Herbert Perrott (politician)

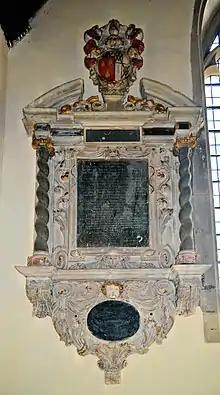
Mural monument to Sir Herbert Perrott, Church of St Margaret of Antioch, Wellington, Herefordshire

Sir Herbert Perrott (c. 1617 – 1 August 1683) was an English politician who sat in the House of Commons at various times between 1659 and 1679.